Albatros D.V

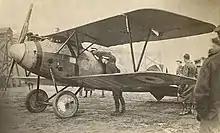
Captured Albatros D.V (serial D.1162/17) with British roundels

Compared to the D.III, the upper wing of the D.V was closer to the fuselage, while the lower wings attached to the fuselage without a fairing. The D.V wings were almost identical to those of the standard D.III, which had adopted a sesquiplane wing arrangement broadly similar to the French Nieuport 11. The only significant difference between wings of the D.III and D.V was a revised routing of the aileron cables that placed them entirely within the upper wing. conducted structural tests on the fuselage but not the wings of the D.V.